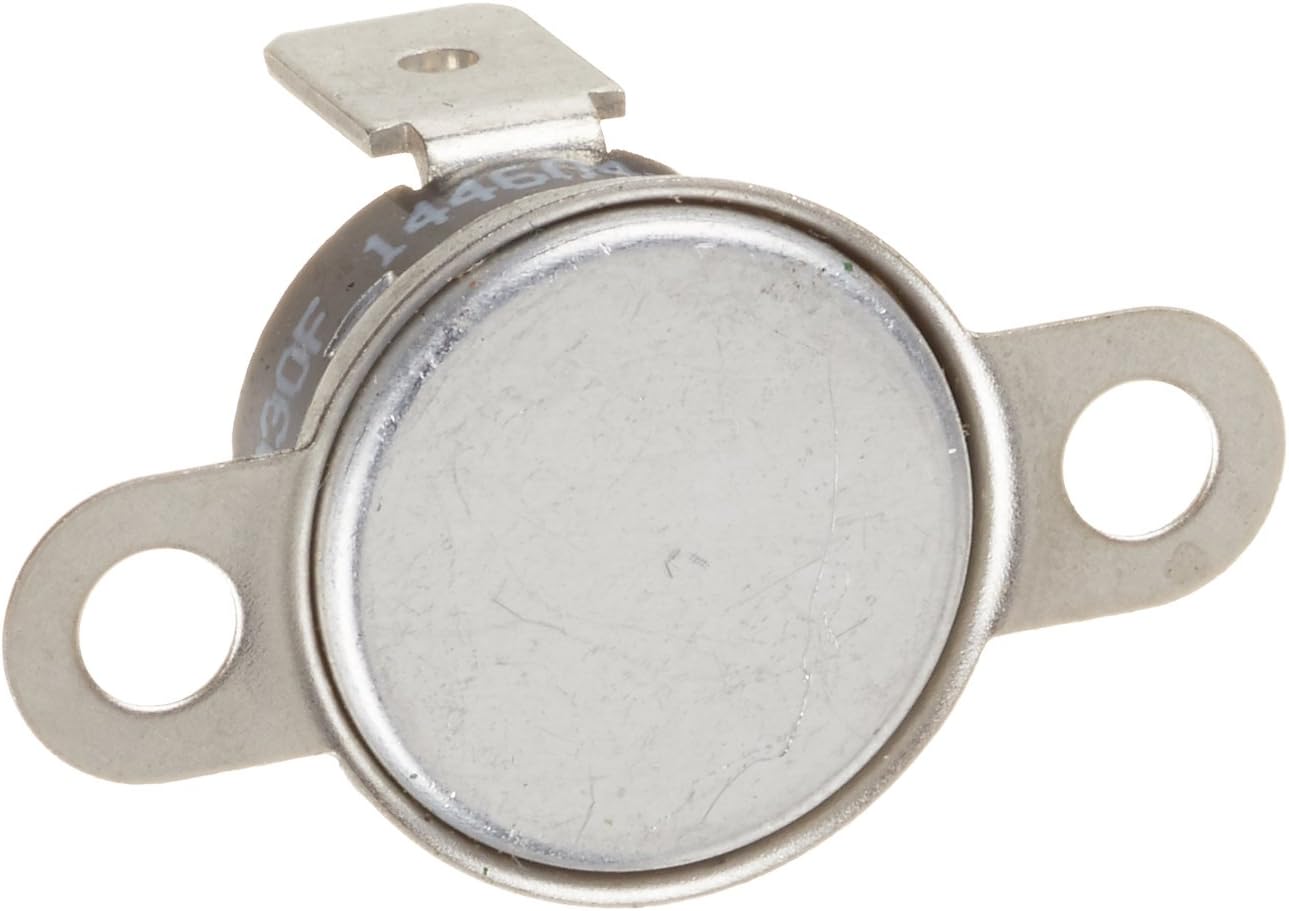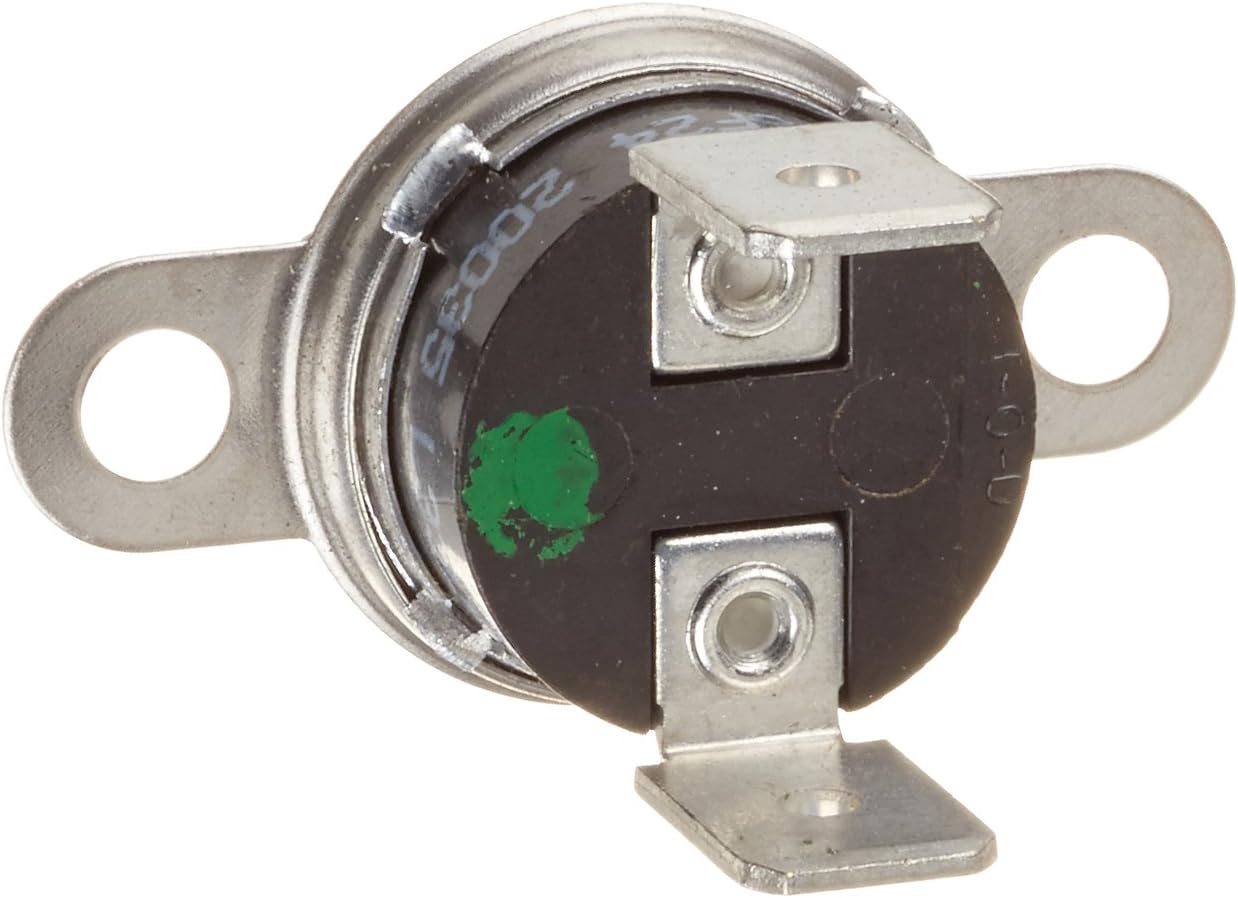
GENUINE Electrolux 5303211472 Thermal Fuse
Category: Tools & Home Improvement
Product Description This is a genuine replacement part. The model number and name for the following item is: Thermal Fuse 5303211472 Frigidaire fuse thermal fuse breaker From the Manufacturer This is a Genuine Replacement Part ,The Model Number and Name for the Following Item:Electrolux (ELEHI) 5303211472 Thermal fuse
Features: Manufacturer Model #5303211472 | Genuine Replacement Part | Frigidaire Item | From The Brand Name: Electrolux